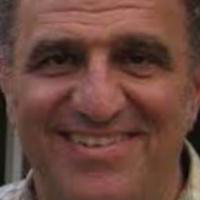
Age group: age 41-55